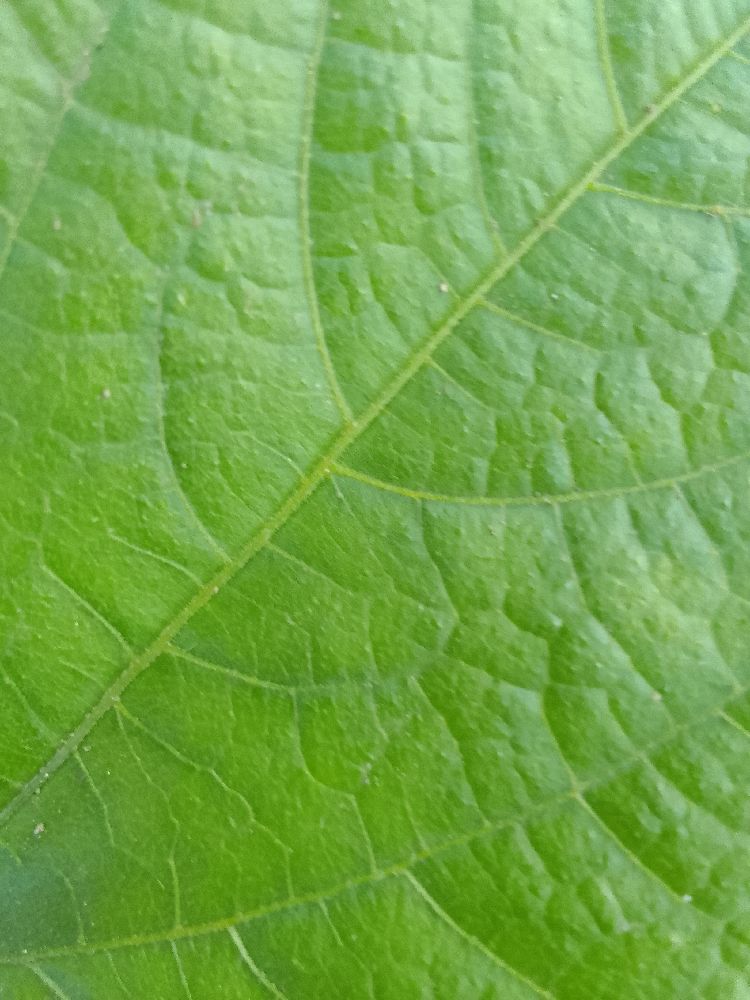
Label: healthy